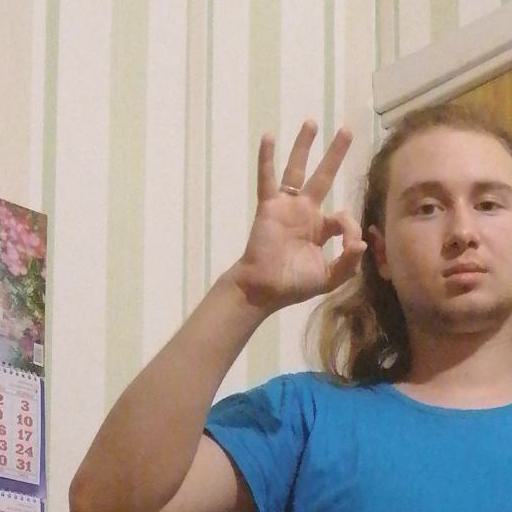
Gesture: ok